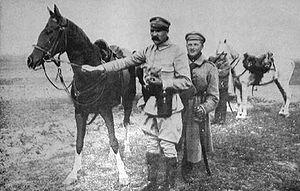
Józef Klemens Piłsudski, né le 5 décembre 1867 Zulów, près de Vilnius, et mort le 12 mai 1935 à Varsovie, est un homme d’État polonais. Il est dirigeant du Parti Socialiste Polonais, chef d'État de 1918 à 1922, et Premier ministre à deux reprises entre 1926 et 1930.